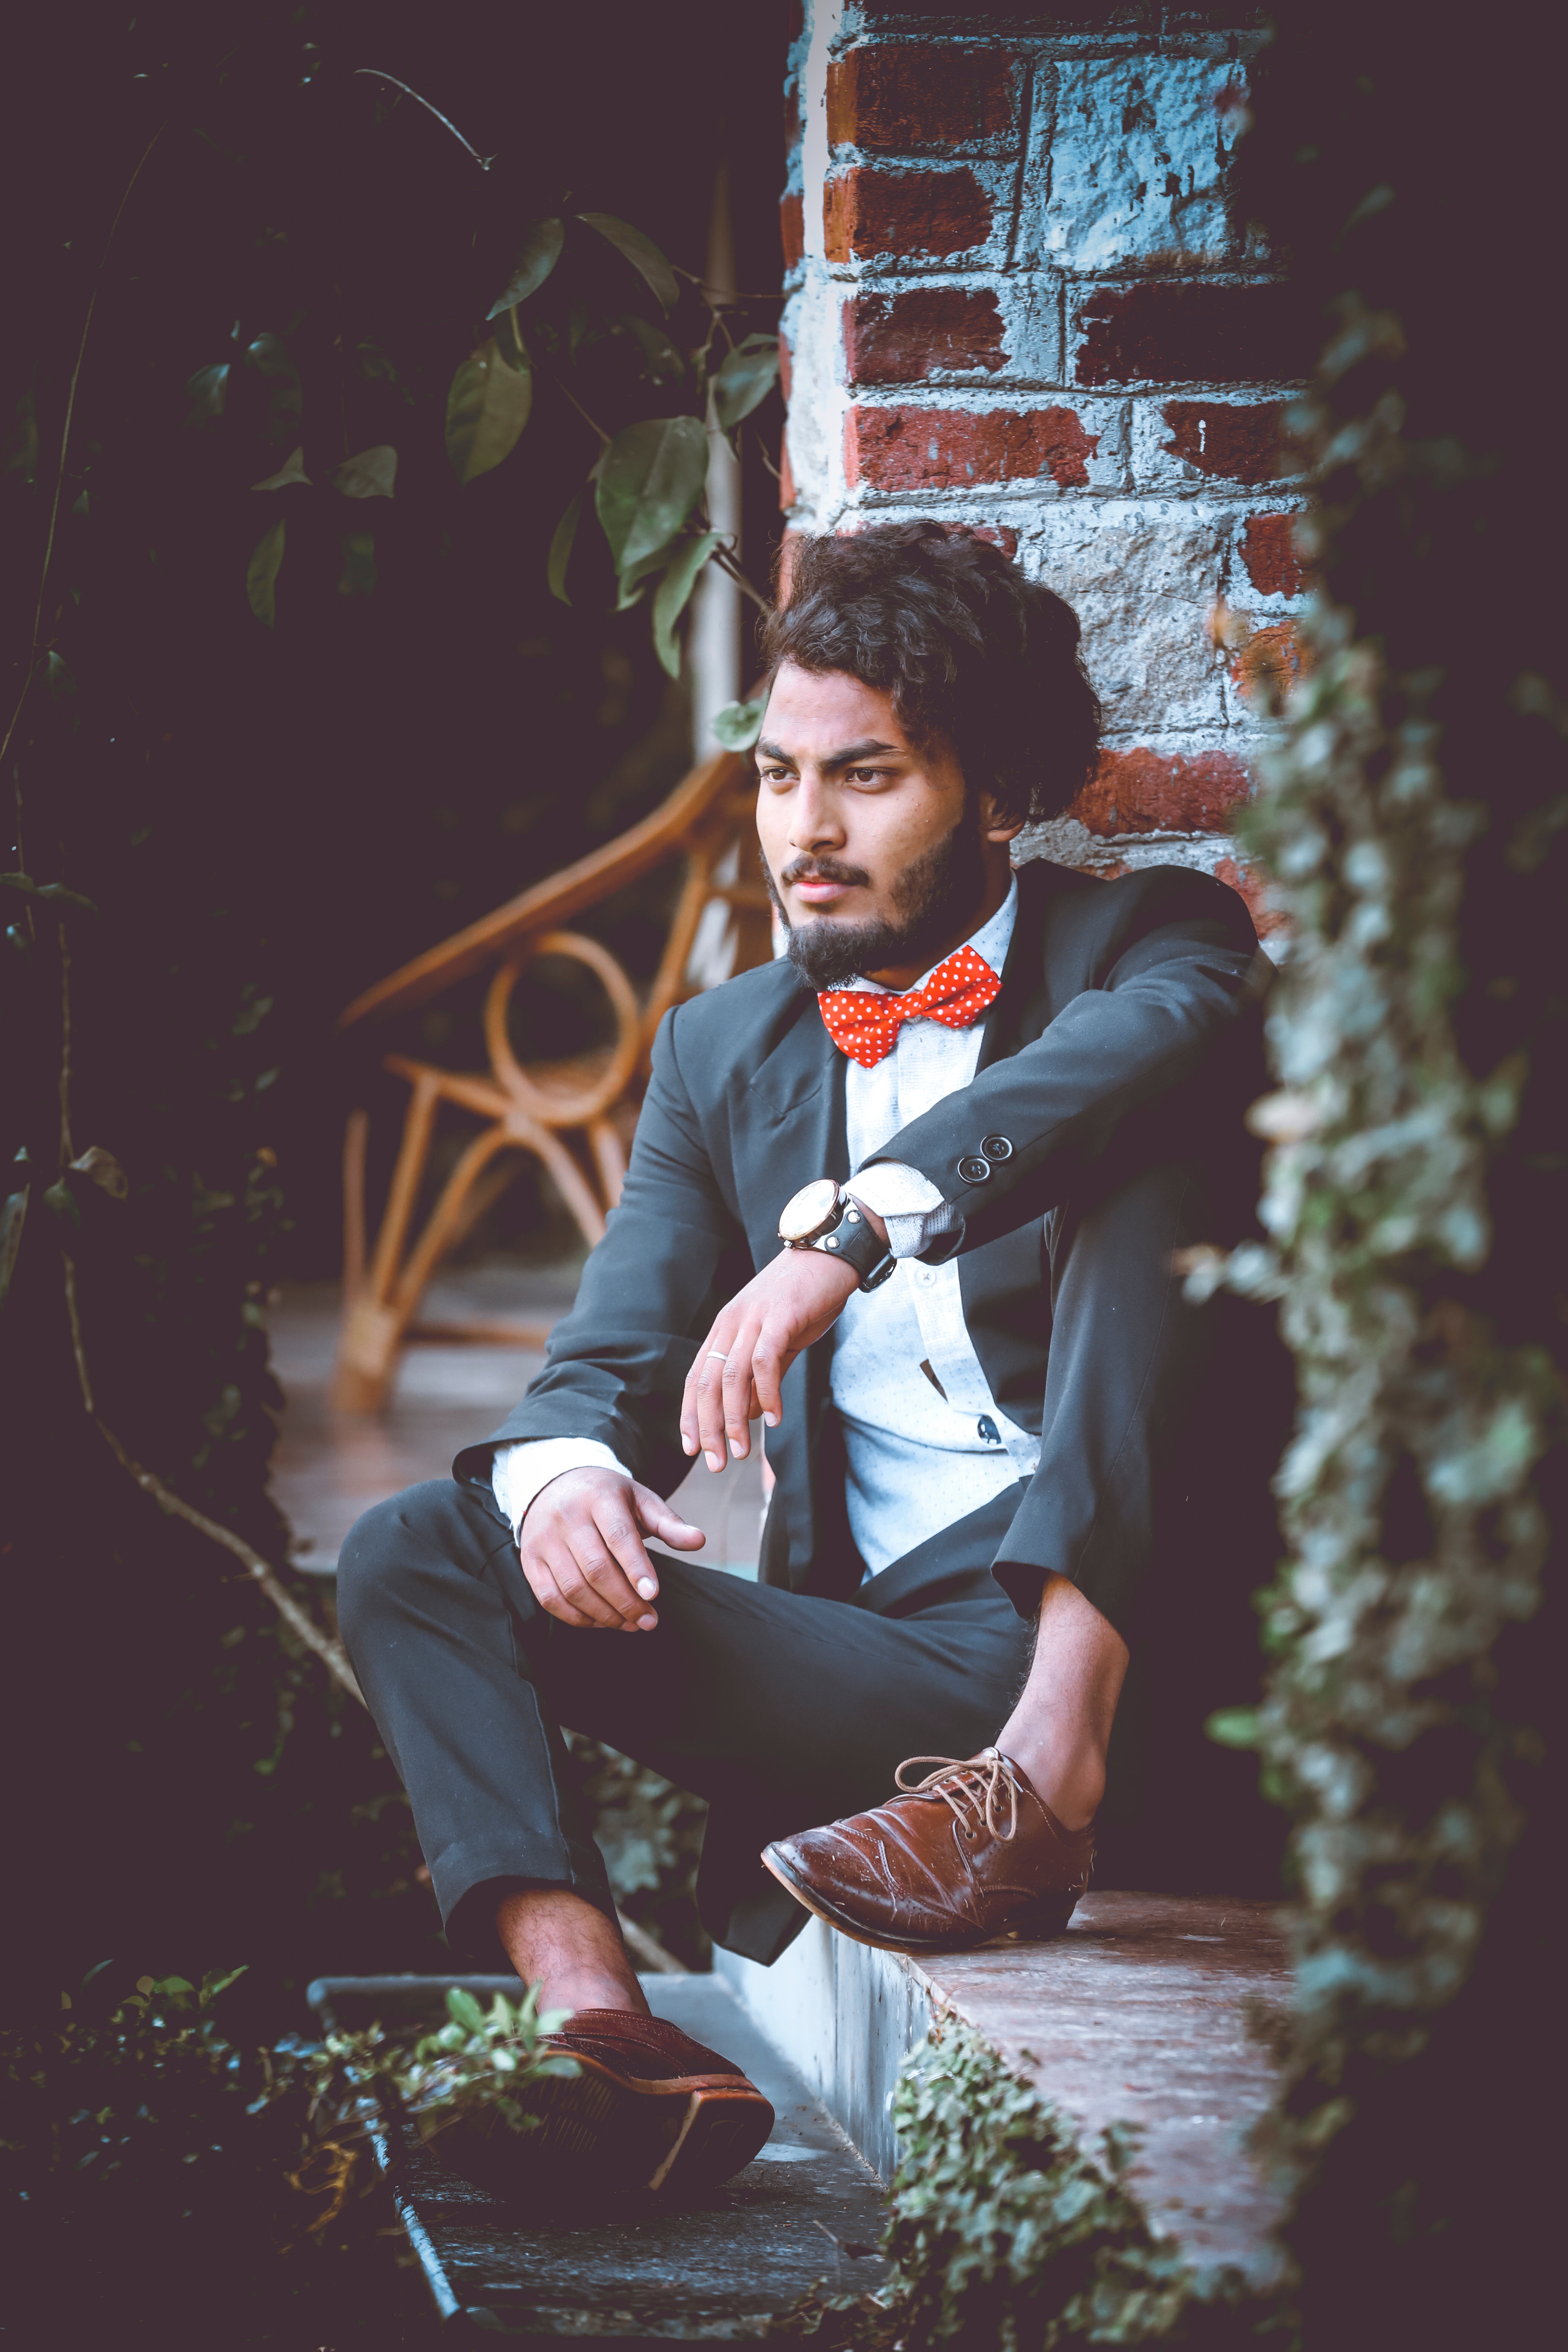
photograph, red, green, sitting, photography, cool, formal wear, flash photography, smile, photo shoot, suit, portrait, plant, portrait photography, happy, style, jeans, shoe